Two-liter bottle

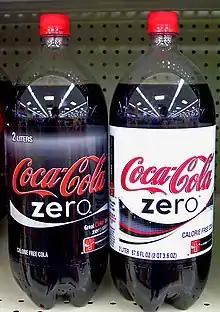
US market Coke Zero bottles, showing with US Customary conversion.

The two-liter bottle is a common container for soft drinks, beer, and wine. These bottles are produced from polyethylene terephthalate, also known as PET plastic, or glass using the blow molding process. Bottle labels consist of a printed, tight-fitted plastic sleeve. A resealable screw-top allows the contents to be used at various times while retaining carbonation.